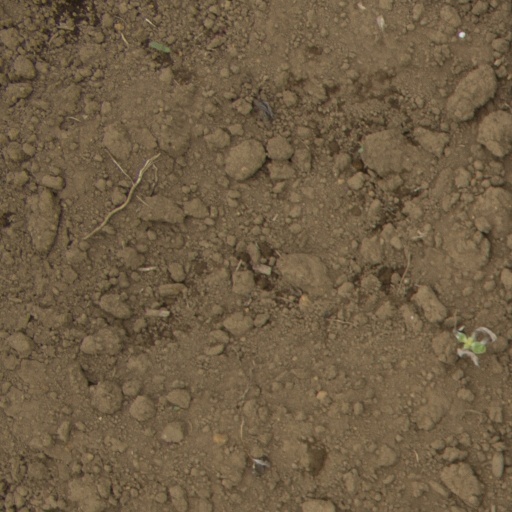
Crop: Jerusalem artichoke